Klaus Wedemeier

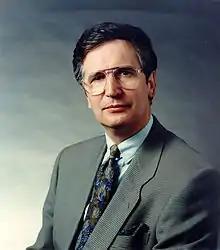
Klaus Wedemeier.

Klaus Wedemeier (born 12 January 1944 in Hof an der Saale) is a German politician (SPD) who served as the 5th President of the Senate and Mayor of Bremen from 1985 to 1995 and as the 47th President of the Bundesrat in 1993/94.